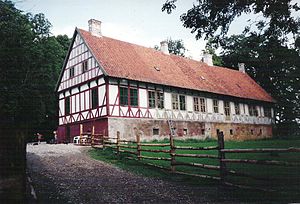
Fredede bygninger i Nordfyns Kommune
Oregaard på Fyn.
Denne liste over fredede bygninger i Nordfyns Kommune viser alle fredede bygninger i Nordfyns Kommune, bortset fra kirker. Listen bygger på data fra Kulturarvsstyrelsen.